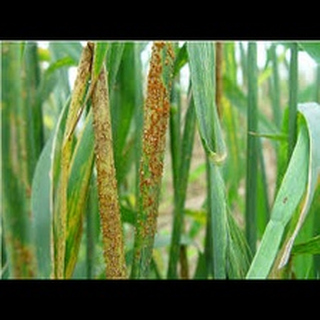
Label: wheat_black_rust